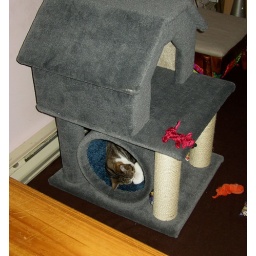
Rabbitt sleeping in his new house